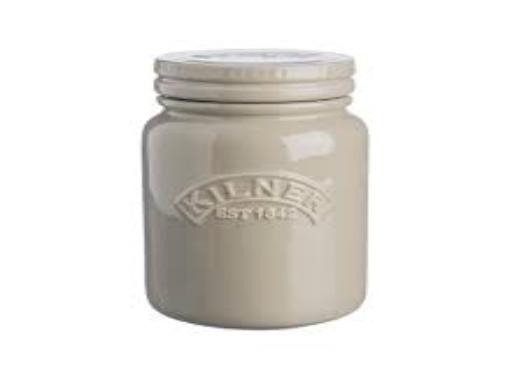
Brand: kilner
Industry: Necessities